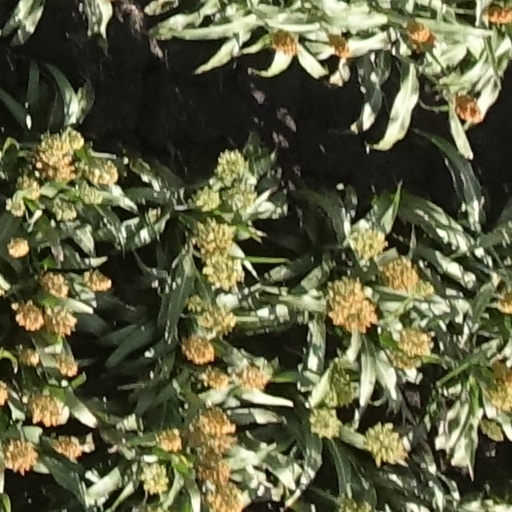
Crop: sorghum